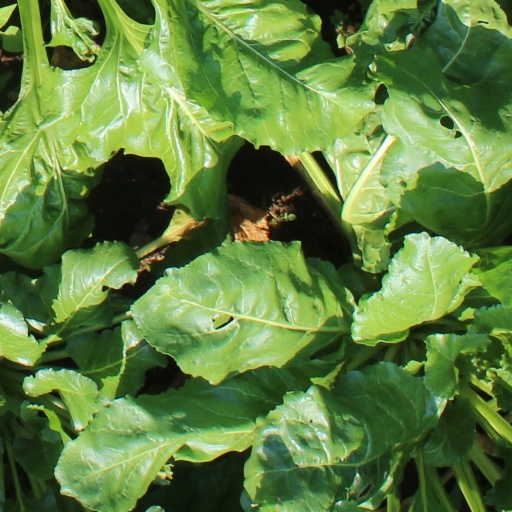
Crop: sugar beet